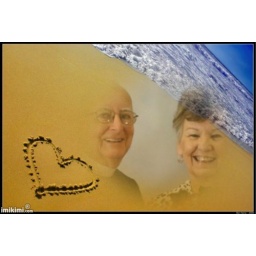
Heart in sand on beach Jim and Anne